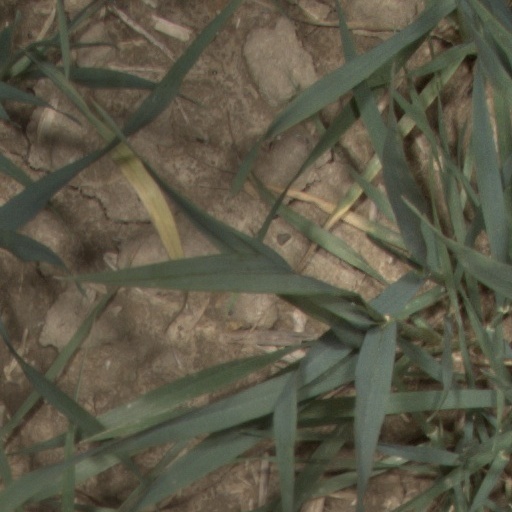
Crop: wheat